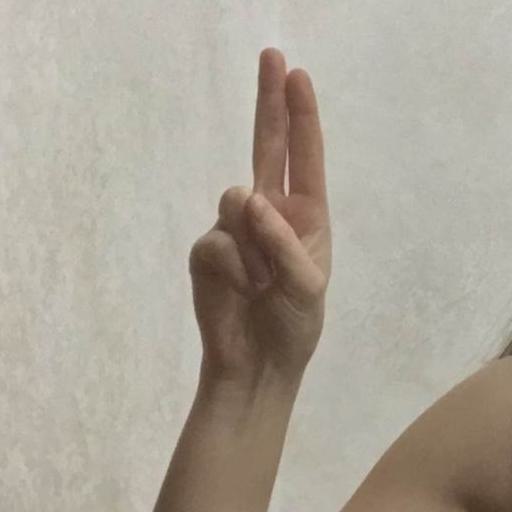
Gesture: two_up